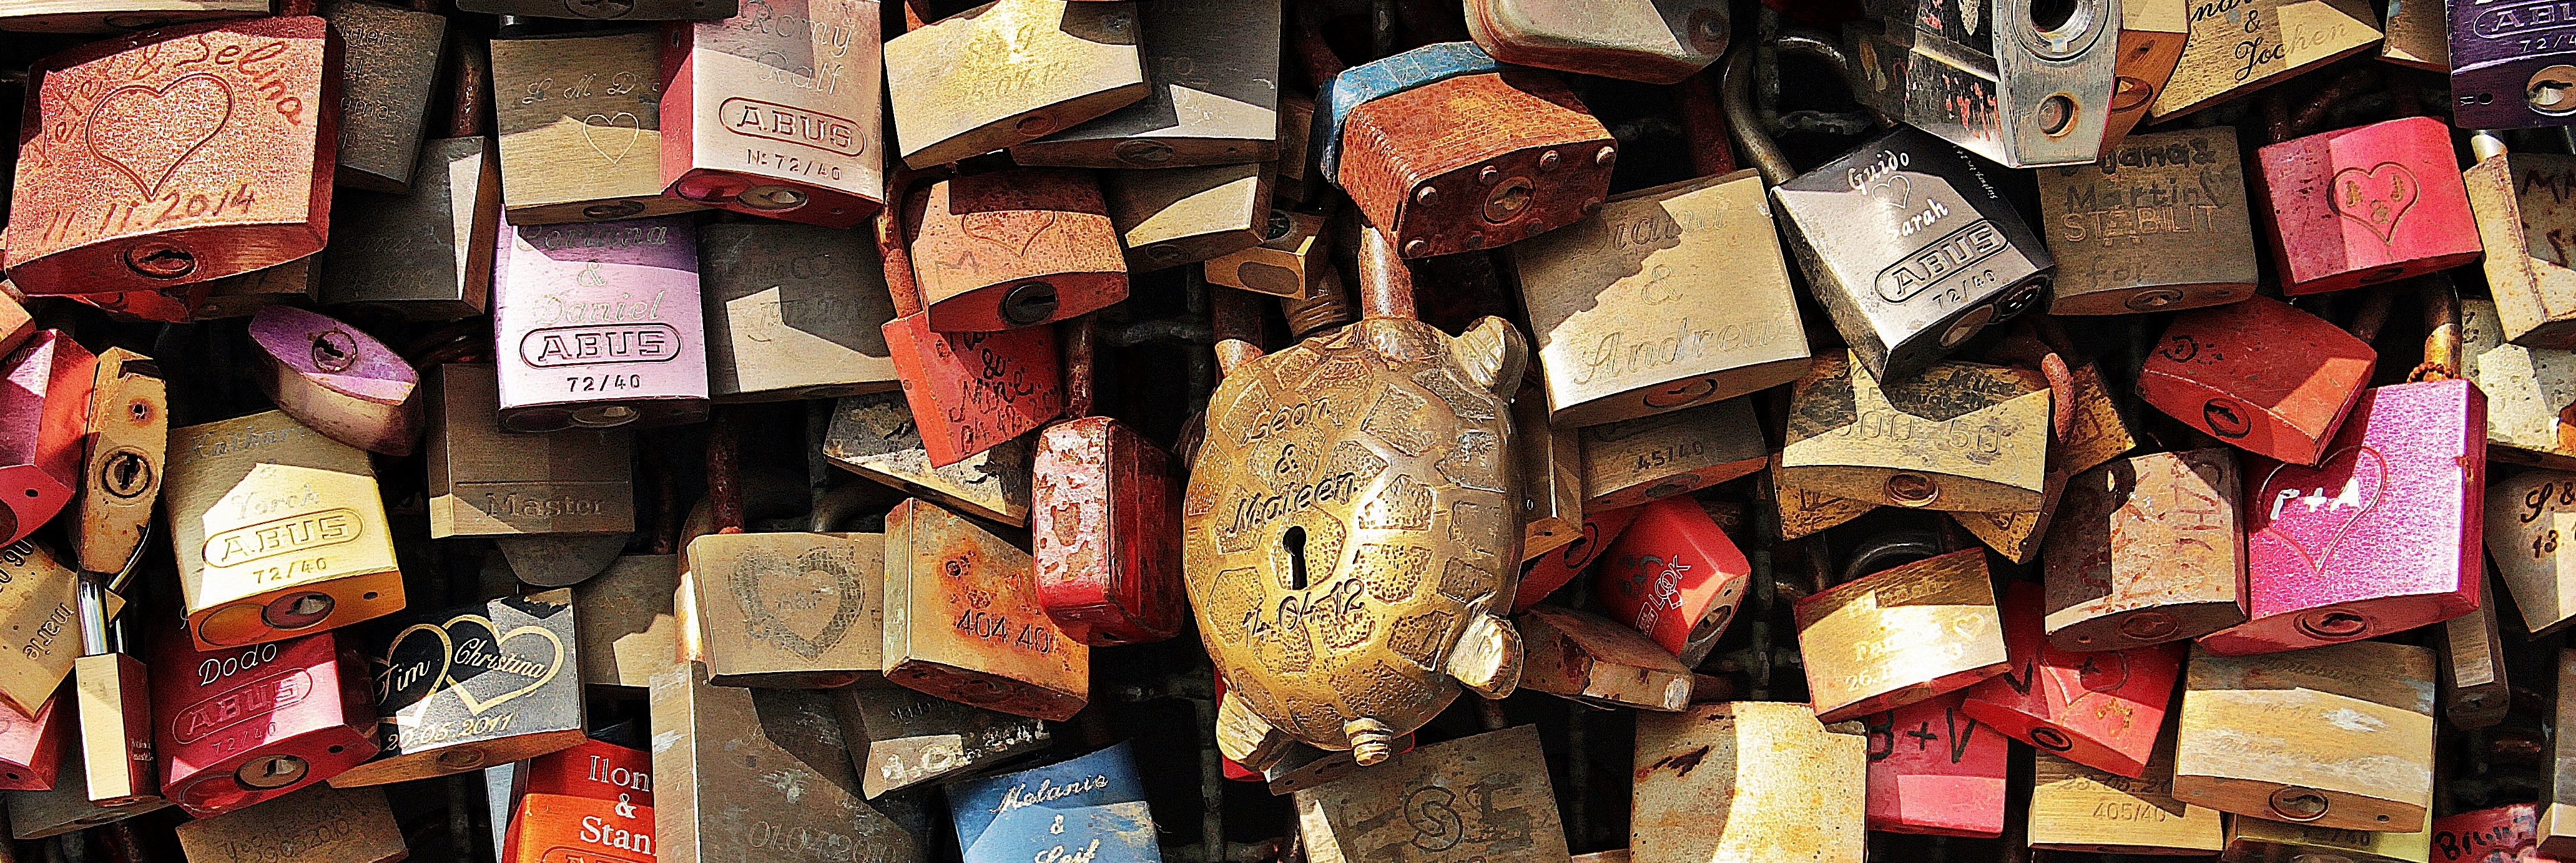
fence, railway, bridge, europe, love, heart, food, symbol, color, key, metal, romance, romantic, bazaar, market, shopping, friendship, wedding, marriage, engagement, public space, grid, cologne, detail, custom, castles, engraving, luck, herzchen, connectedness, rhine, ritual, eternity, feelings, retail, rheinland, marry, capping, valentine's day, railway bridge, love symbol, combines, padlocks, hohenzollern bridge, cologne cathedral, steel bridge, loyalty, north rhine westphalia, liebesbeweis, promise, eternal love, love locks, friendship palace, love bridge, hohenzollern bridge cologne